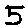
Label: 5